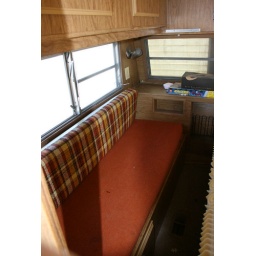
Changing cushions. There are two bunks, one above the bed and the sofa